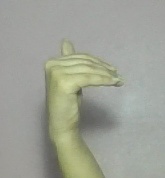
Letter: khaa